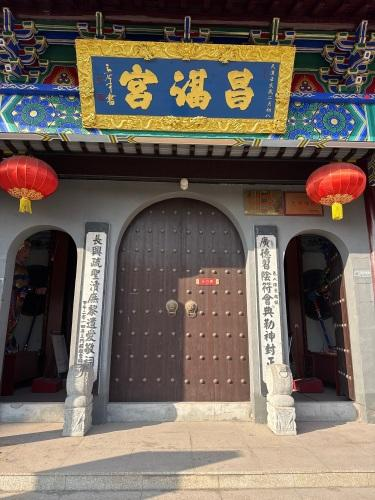
地标名称：昌福宫
所在城市：湖州市·德清县